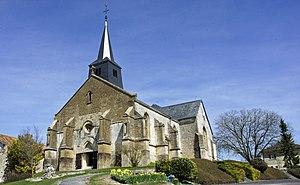
Vue de l'église et du tertre où elle est érigée, plus de trace de cimetière autour .
L'église Saint-Blaise est une église, construite pour l'essentiel au XVIᵉ siècle, située à Leffincourt, en France.